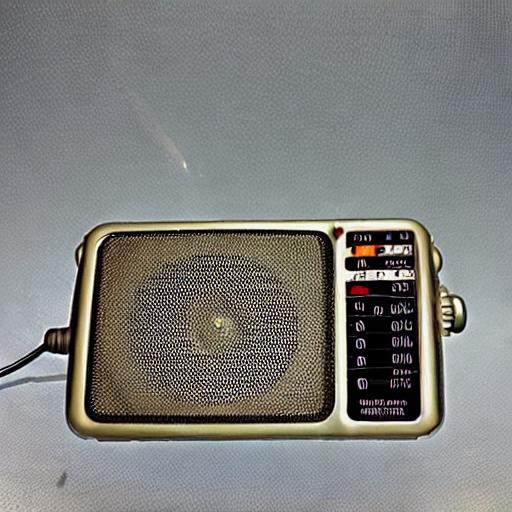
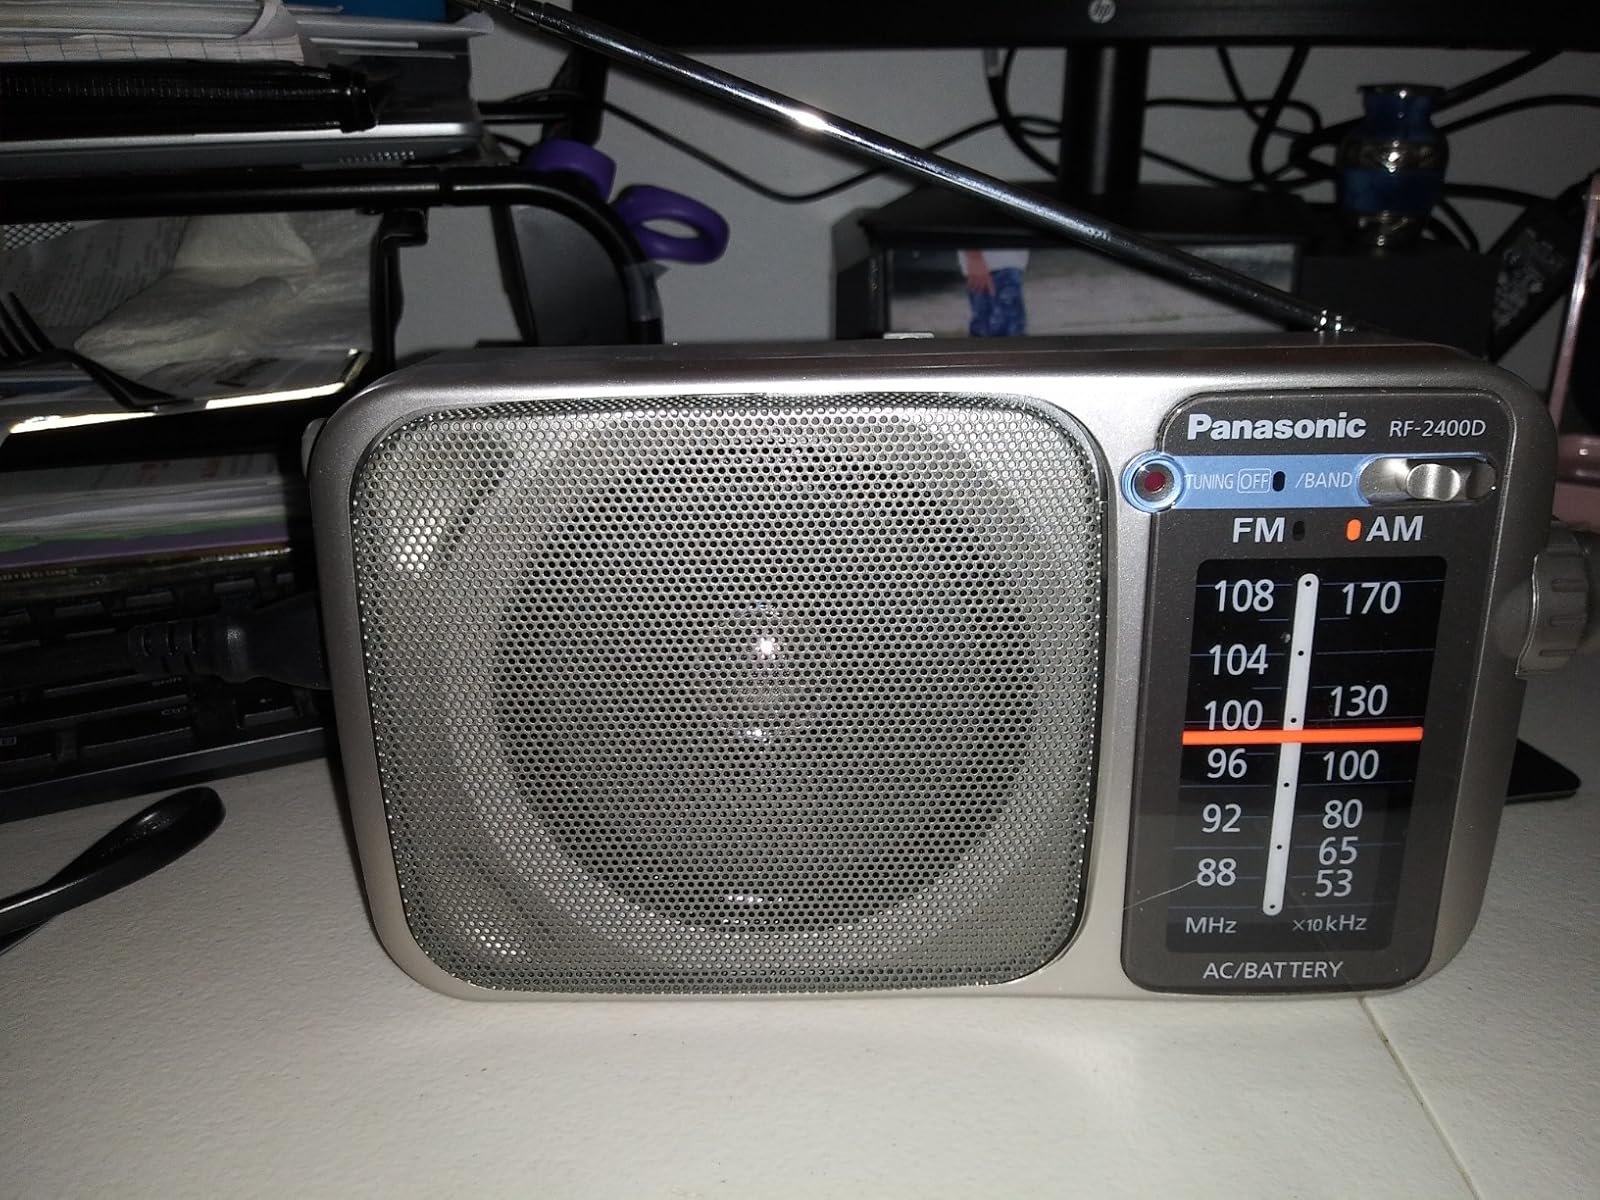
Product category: radio
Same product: no